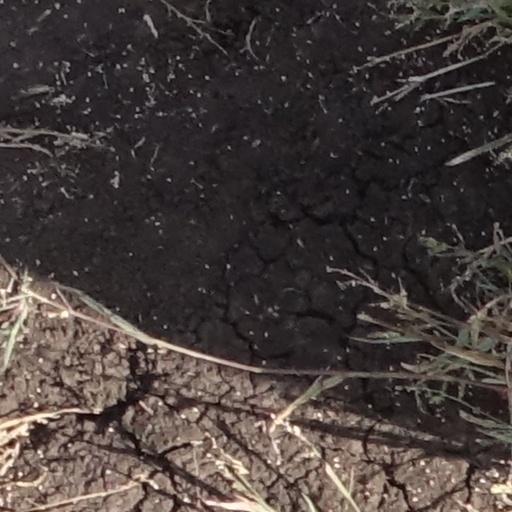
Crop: sorghum